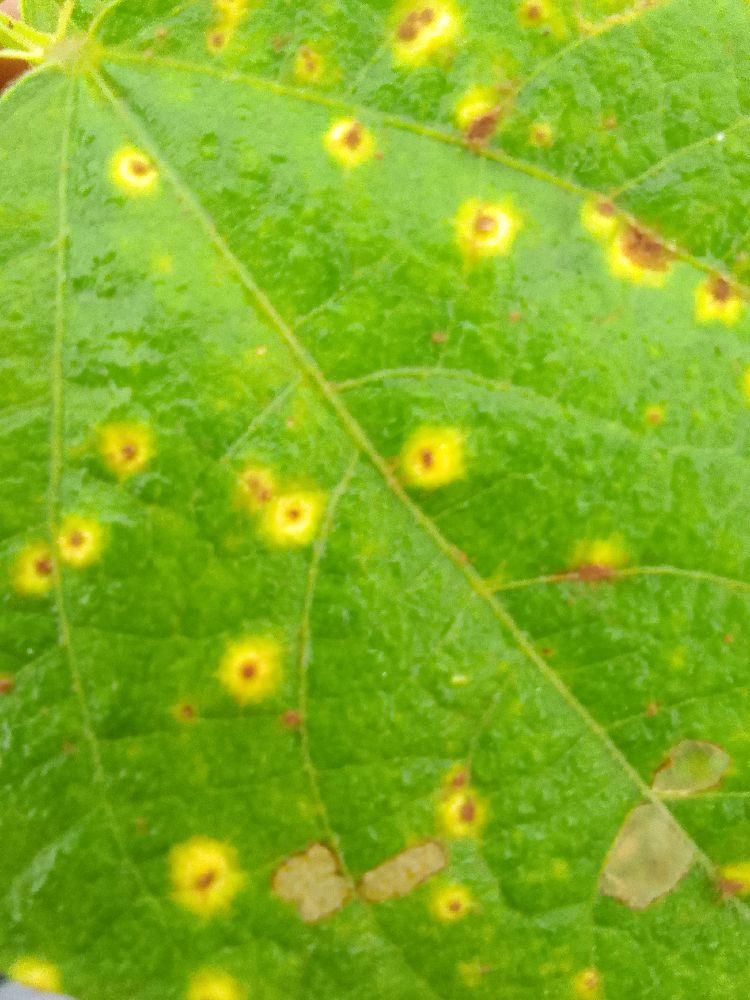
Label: rust